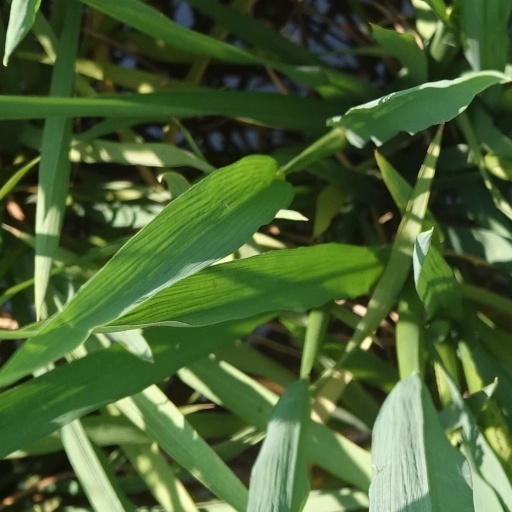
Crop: rice